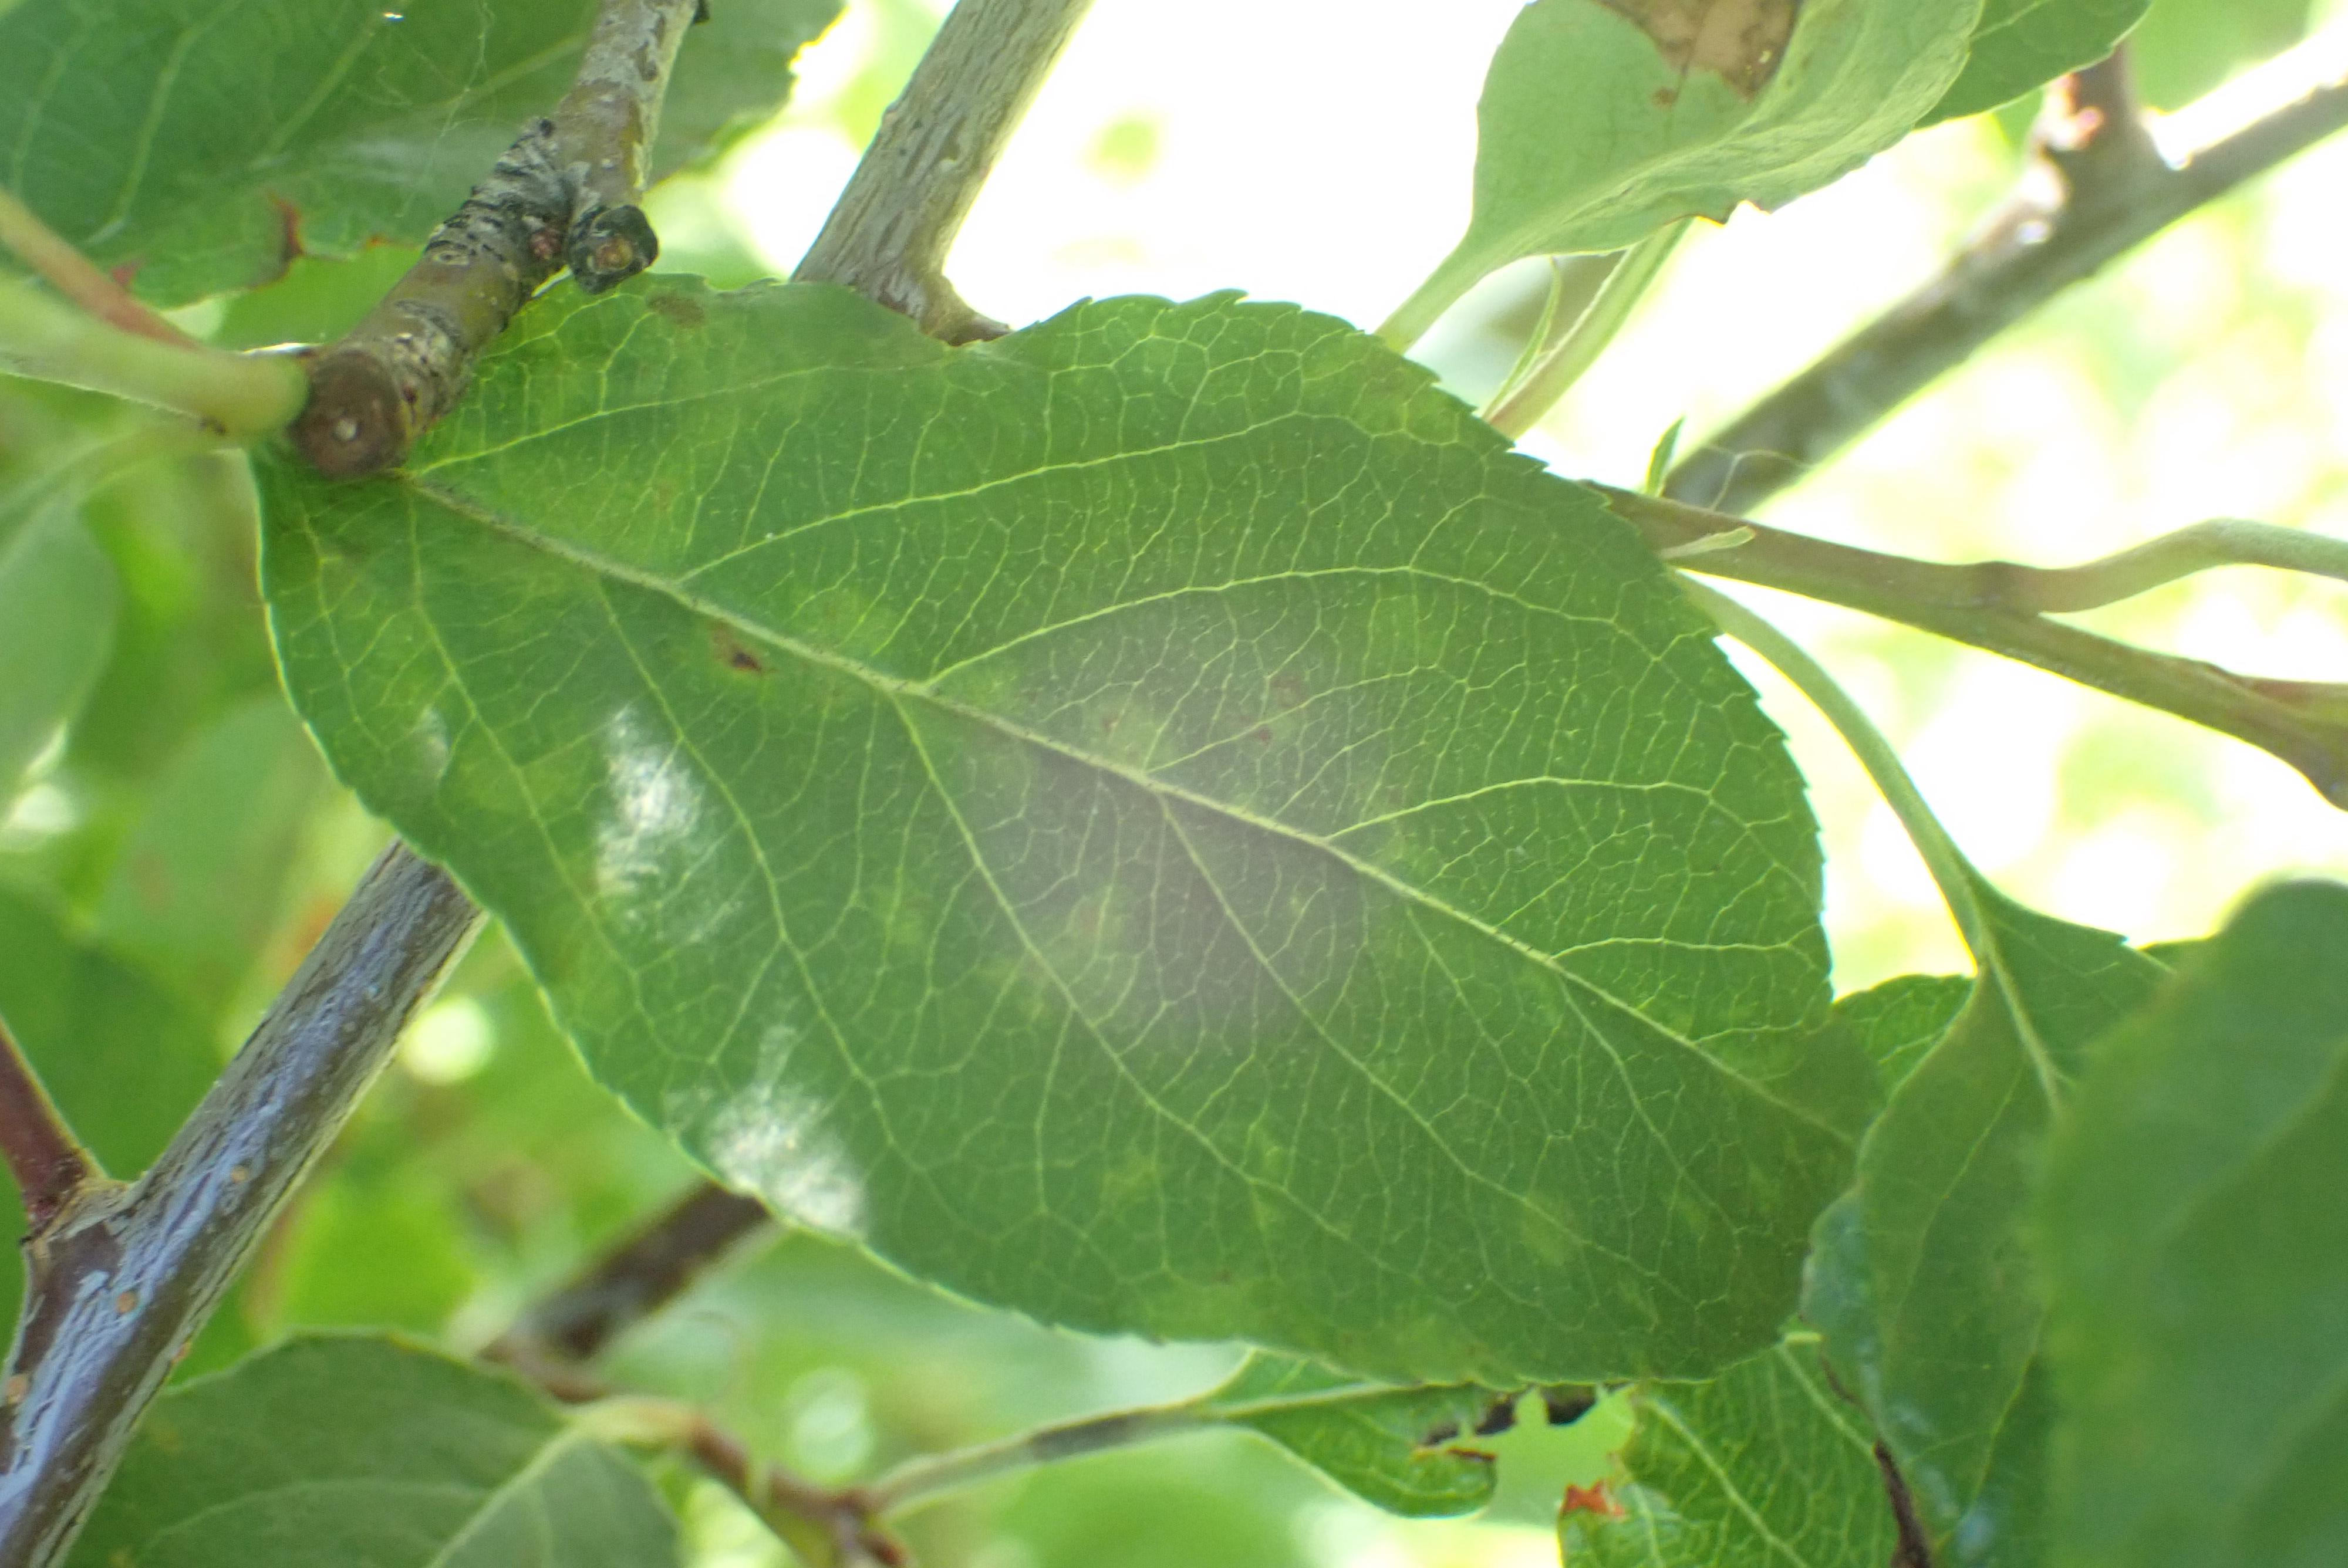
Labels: scab